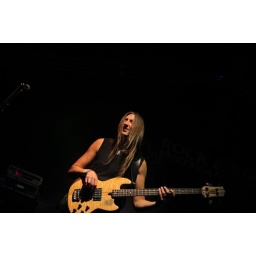
photographer at rock and bike festival see my work in derby telegraph